Nanjundi Kalyana

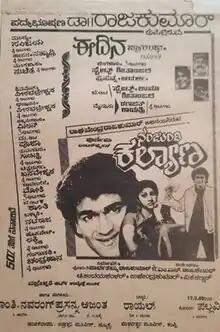
Poster

Nanjundi Kalyana is a 1989 Indian Kannada-language romantic comedy film, directed by M. S. Rajashekar, starring newcomers Raghavendra Rajkumar and Malashri, with Girija Lokesh and Sundar Krishna Urs as the lead cast. The film was an industry hit and was the highest ever grossing Kannada movie at that time. The movie saw a theatrical run of 90 weeks.